Paul Pasqualoni

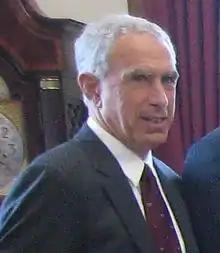
Pasqualoni visits the Connecticut State Capitol in 2011.

Paul Lucian Pasqualoni (born August 16, 1949) is an American football coach who recently served as the linebackers coach for the Memphis Showboats of the United Football League (UFL). He most recently was the defensive line coach for the Carolina Panthers.